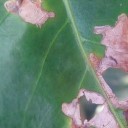
Label: Miner